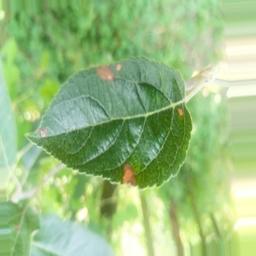
Label: Alternaria